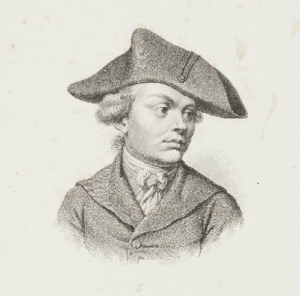
Carl Gottlieb Guttenberg est un dessinateur et graveur allemand.